Janice Gates

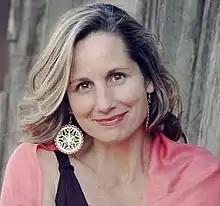

Janice Gates (January 28, 1965 – October 11, 2022) was a teacher of yoga as exercise and mindful yoga, known for her emphasis on the power of yoginis, women in yoga and her work in yoga therapy.